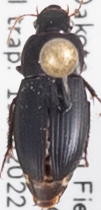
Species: Harpalus opacipennis
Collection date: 2022-07-19
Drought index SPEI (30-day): -0.46
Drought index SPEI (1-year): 1.28
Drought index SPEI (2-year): -0.8